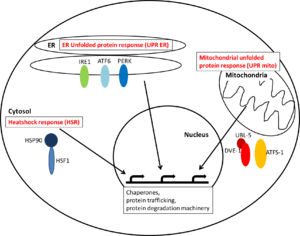
La protéostase, terme provenant de protéine et homéostasie, est le concept qu'il existe des voies biologiques concurrentes et intégrées dans les cellules qui contrôlent la biogenèse, le repliement, le trafic et la dégradation des protéines présentes à l'intérieur et à l'extérieur de la cellule. Le concept de maintien de la protéostase est essentiel pour comprendre la cause de maladies associées à un repliement des protéines excessif et à une dégradation conduisant à des phénotypes entraînant une perte de fonction, ainsi qu'aux troubles dégénératifs associés à l'agrégation. Par conséquent, l'adaptation de la protéostase devrait permettre sa restauration une fois que sa perte a entraîné une pathologie. La protéostase cellulaire est essentielle pour assurer un développement réussi, un vieillissement en bonne santé, une résistance aux stress environnementaux et pour minimiser les perturbations de l'homéostasie par des agents pathogènes tels que les virus. Les mécanismes par lesquels la protéostase est assurée comprennent la traduction régulée des protéines, le repliement assisté des protéines chaperons et les voies de dégradation des protéines.